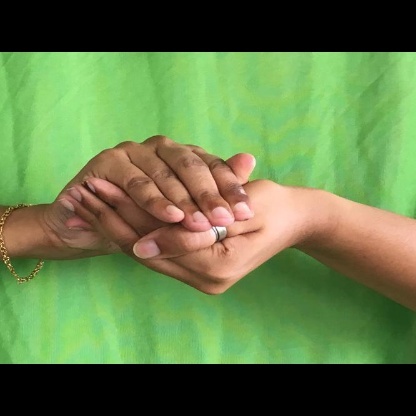
Mudra: Samputa